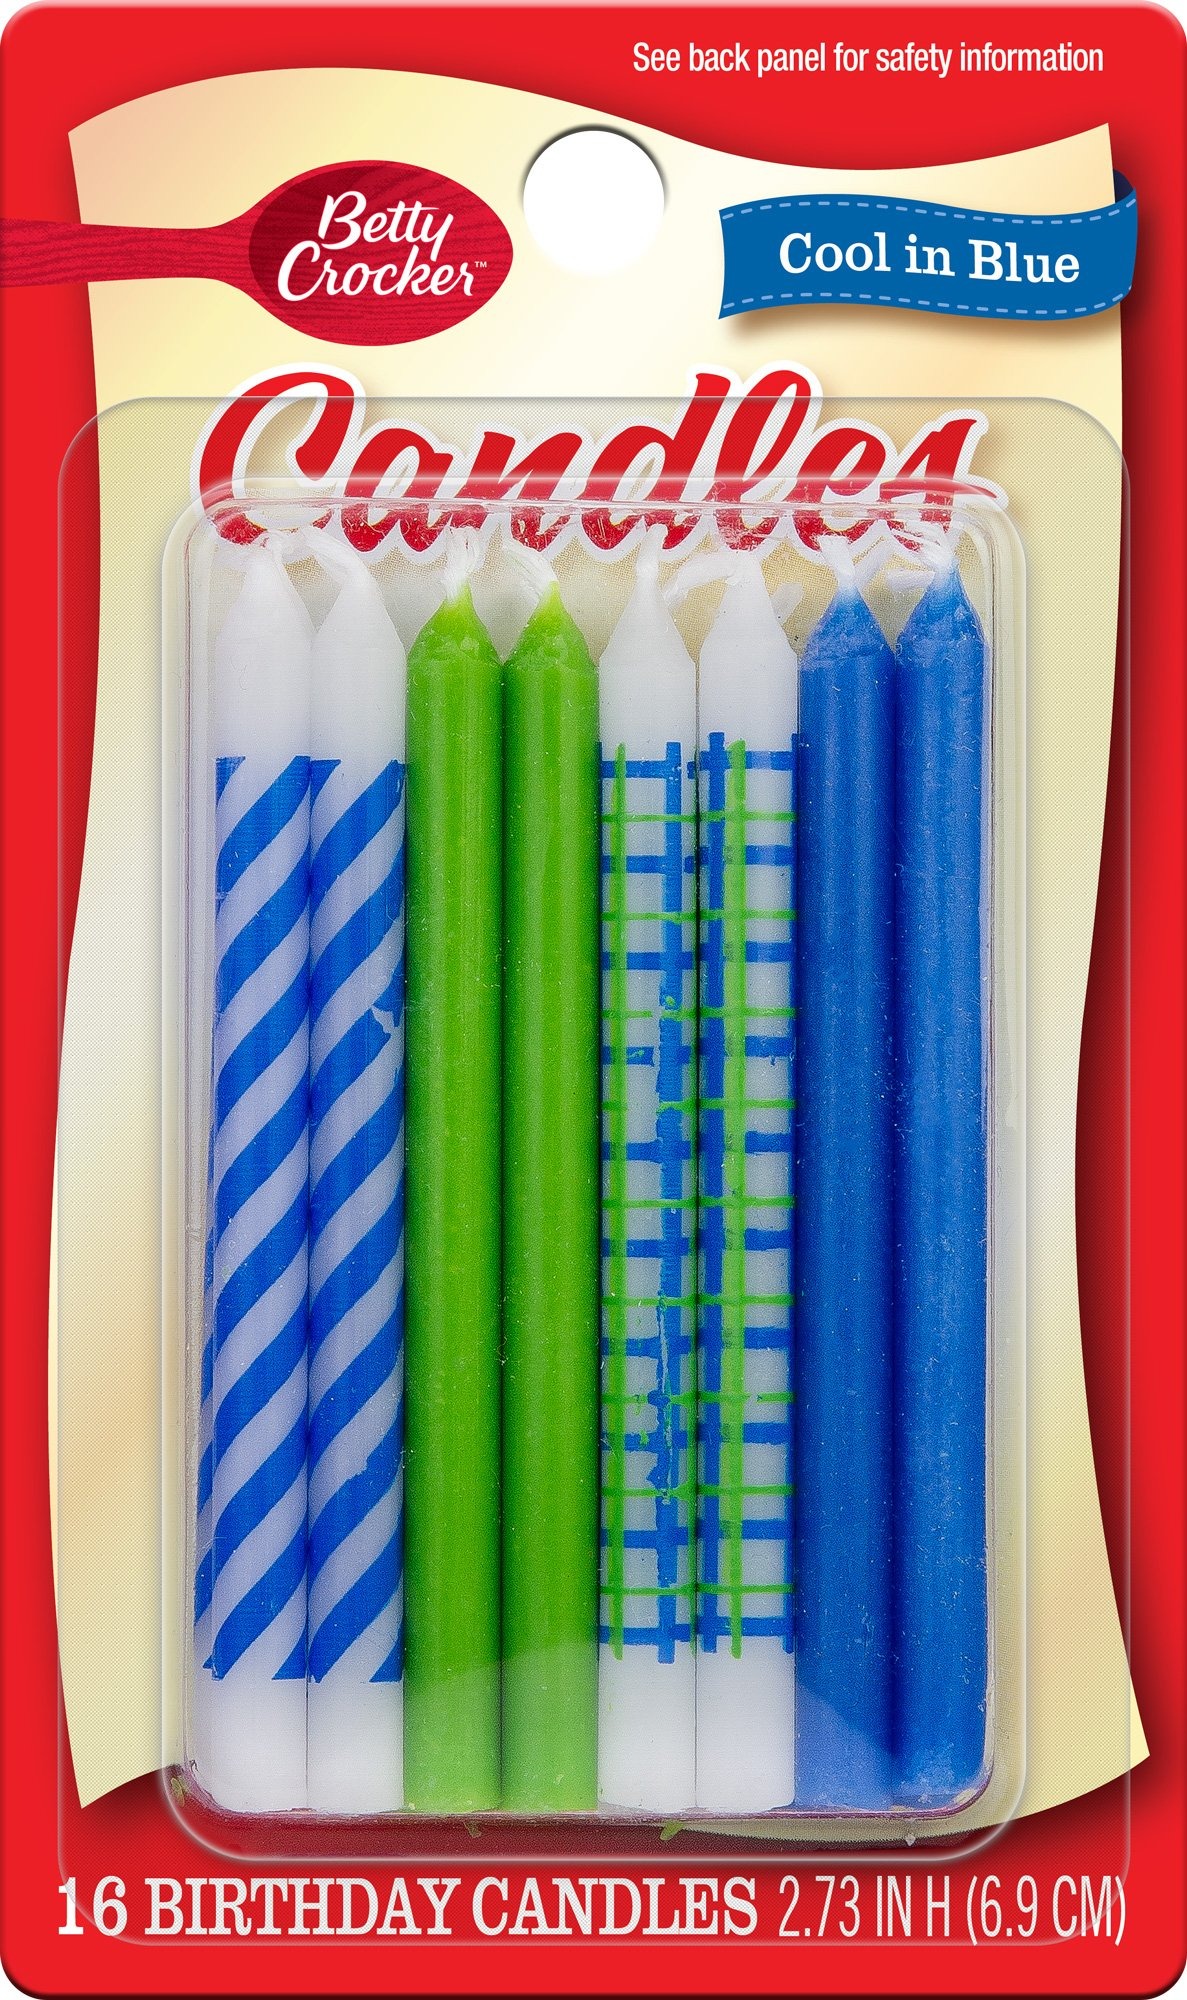
Item Name: Betty Crocker Cool in Blue Birthday Candles, 16 Count (Pack of 1)
Bullet Point 1: Multi-Color
Bullet Point 2: Each package contains 16 candles
Bullet Point 3: Candle Height: 2.75 inches
Value: 16.0
Unit: Count

Price: 3.835